List of festivals in Nigeria

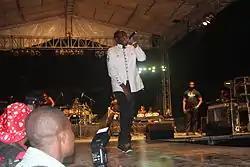
Young Stunna performing at Carniriv Opening Ceremony.

The Carniriv is an annual festival, held in Port Harcourt, Nigeria. The Carnival starts few weeks before Christmas, and lasts for seven days. During this time several ceremonial events are held, most of which hold some cultural and or sacred significance. The Port Harcourt Carnival bears a certain uniqueness as it combines two carnivals - a purely cultural carnival and a contemporary Caribbean style carnival- in one. This gives it an edge over all other regional and continental carnivals, and presents with the principal advantage which must be consummately exploited. The Government of Rivers State recognizes Carniriv as its biggest tourism export. With economic interests increasingly identifying tourism as a viable alternative to the fossil fuel economy–especially in these parts–the state government has exhibited its commitment to developing this carnival into a regionally unrivalled and globally reckoned tourist attraction. Thus, it has always made available the necessary monetary backing needed for the event to hold every year, and has also worked hard through the Ministry of Culture and Tourism to see that it is held.